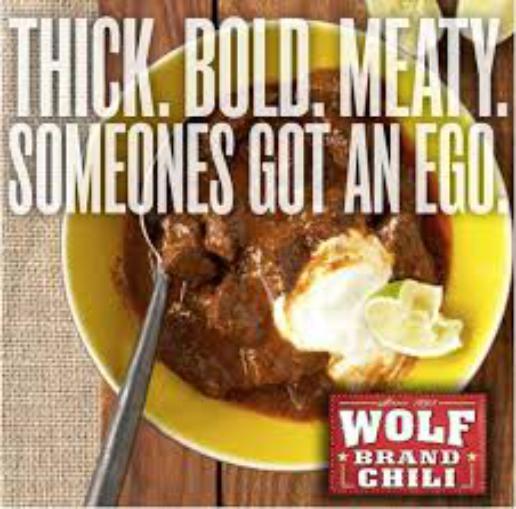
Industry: Food